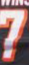
Number: 7